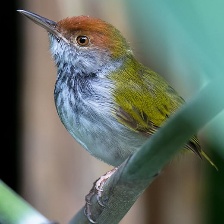
Species: TAILORBIRD
Scientific name: ORTHOTOMUS ATROGULARIS